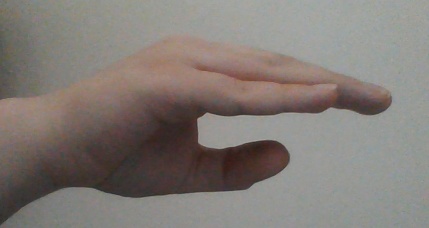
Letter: jeem